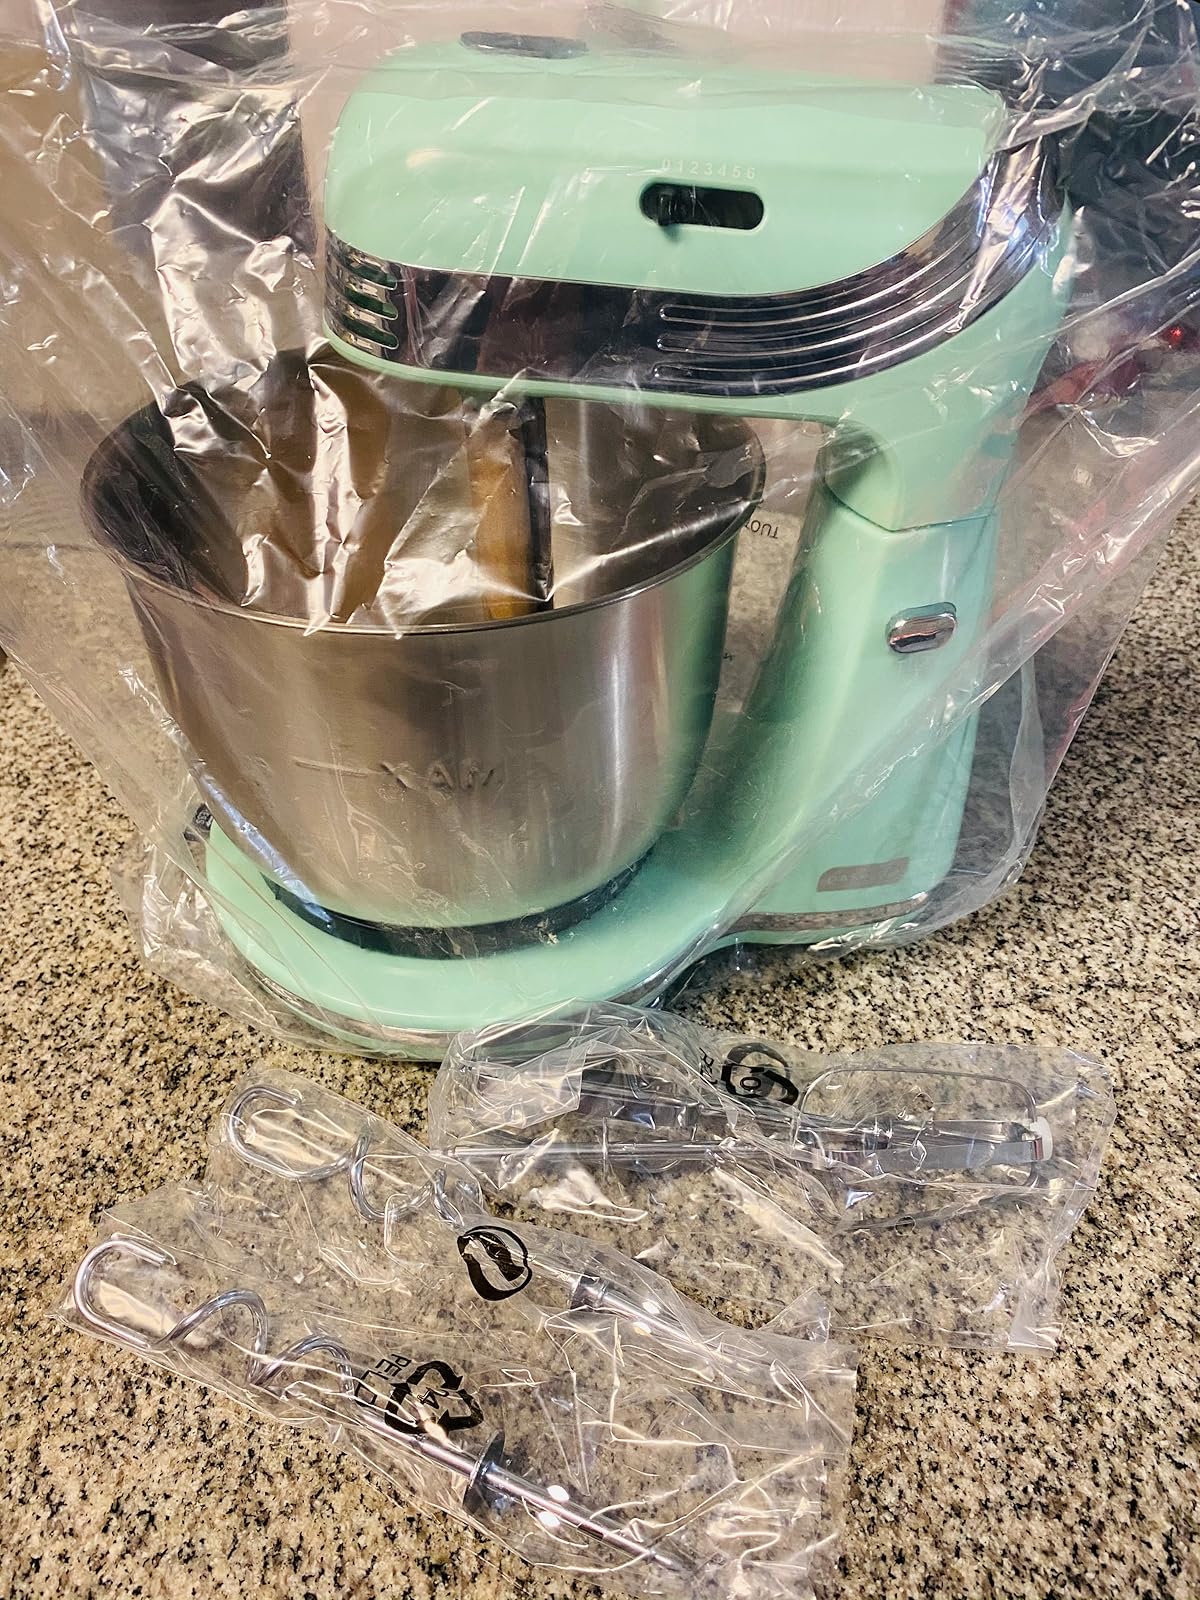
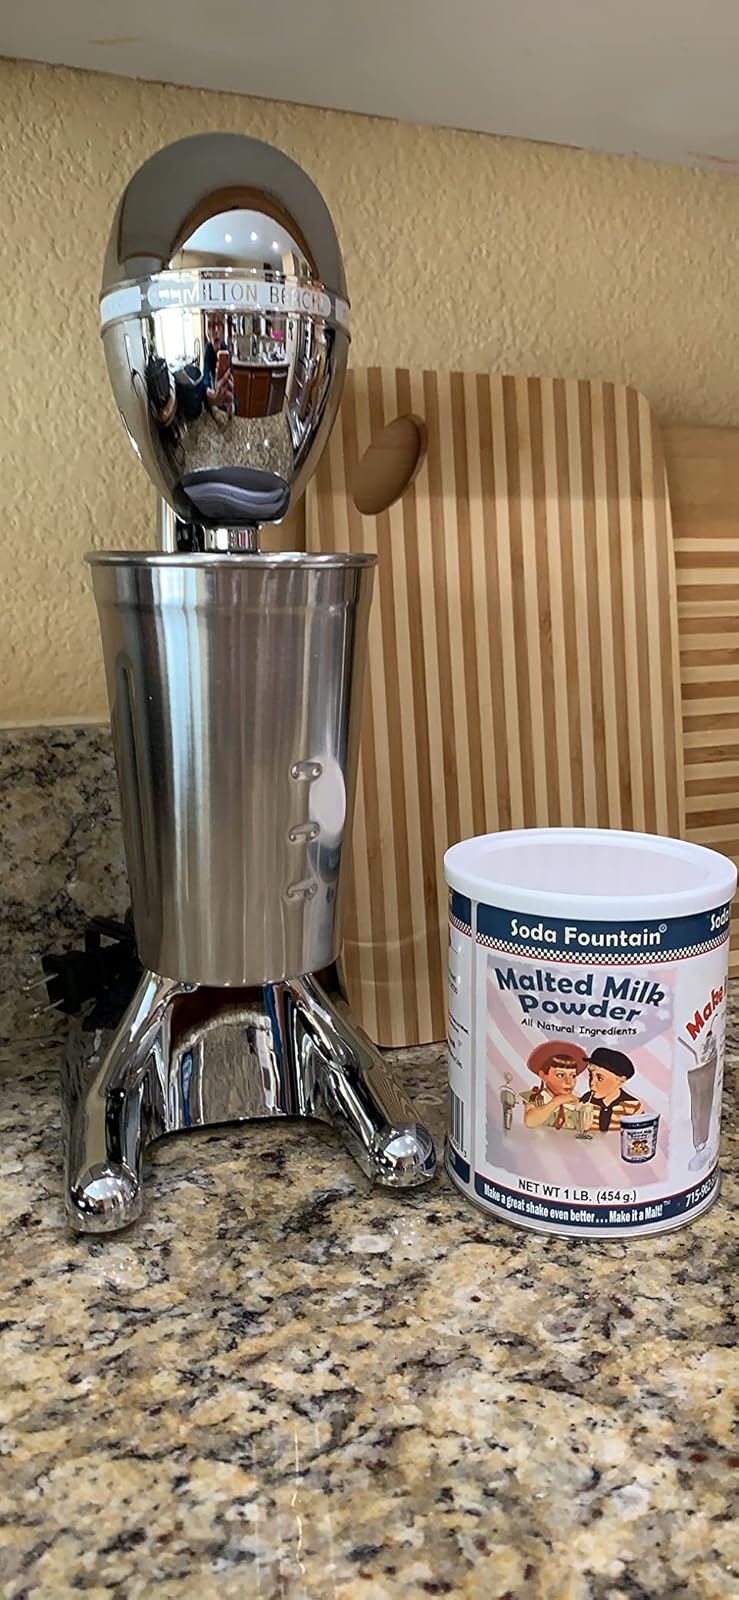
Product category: items_mixer
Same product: no